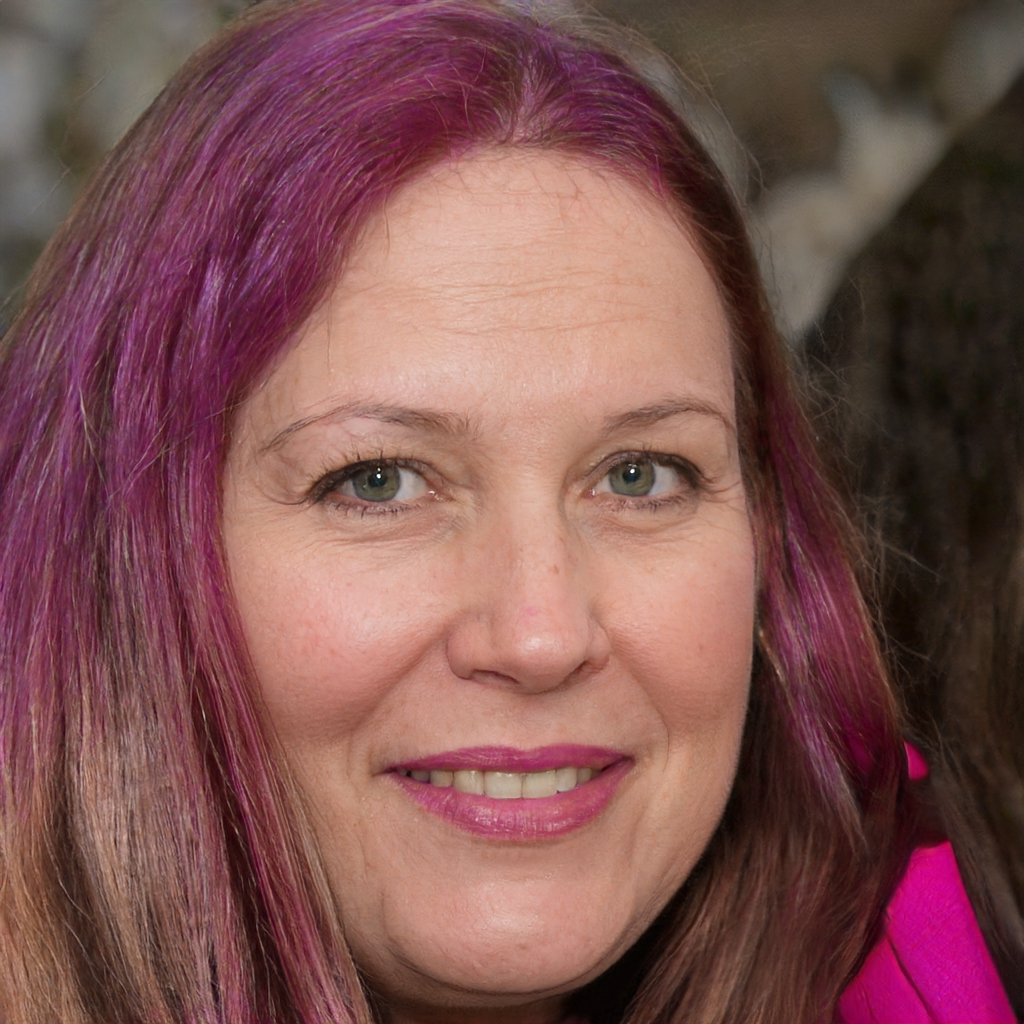
Gender: Female